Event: Nepal Earthquake
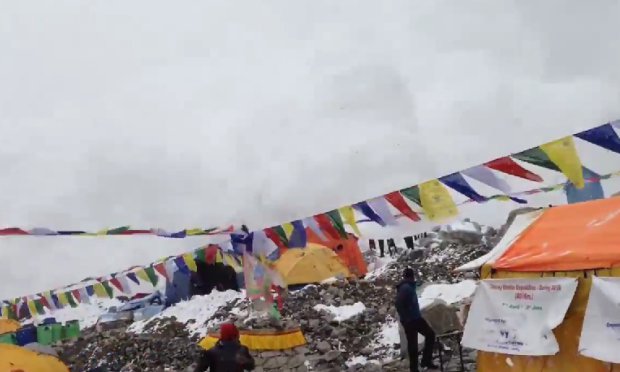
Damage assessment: damage